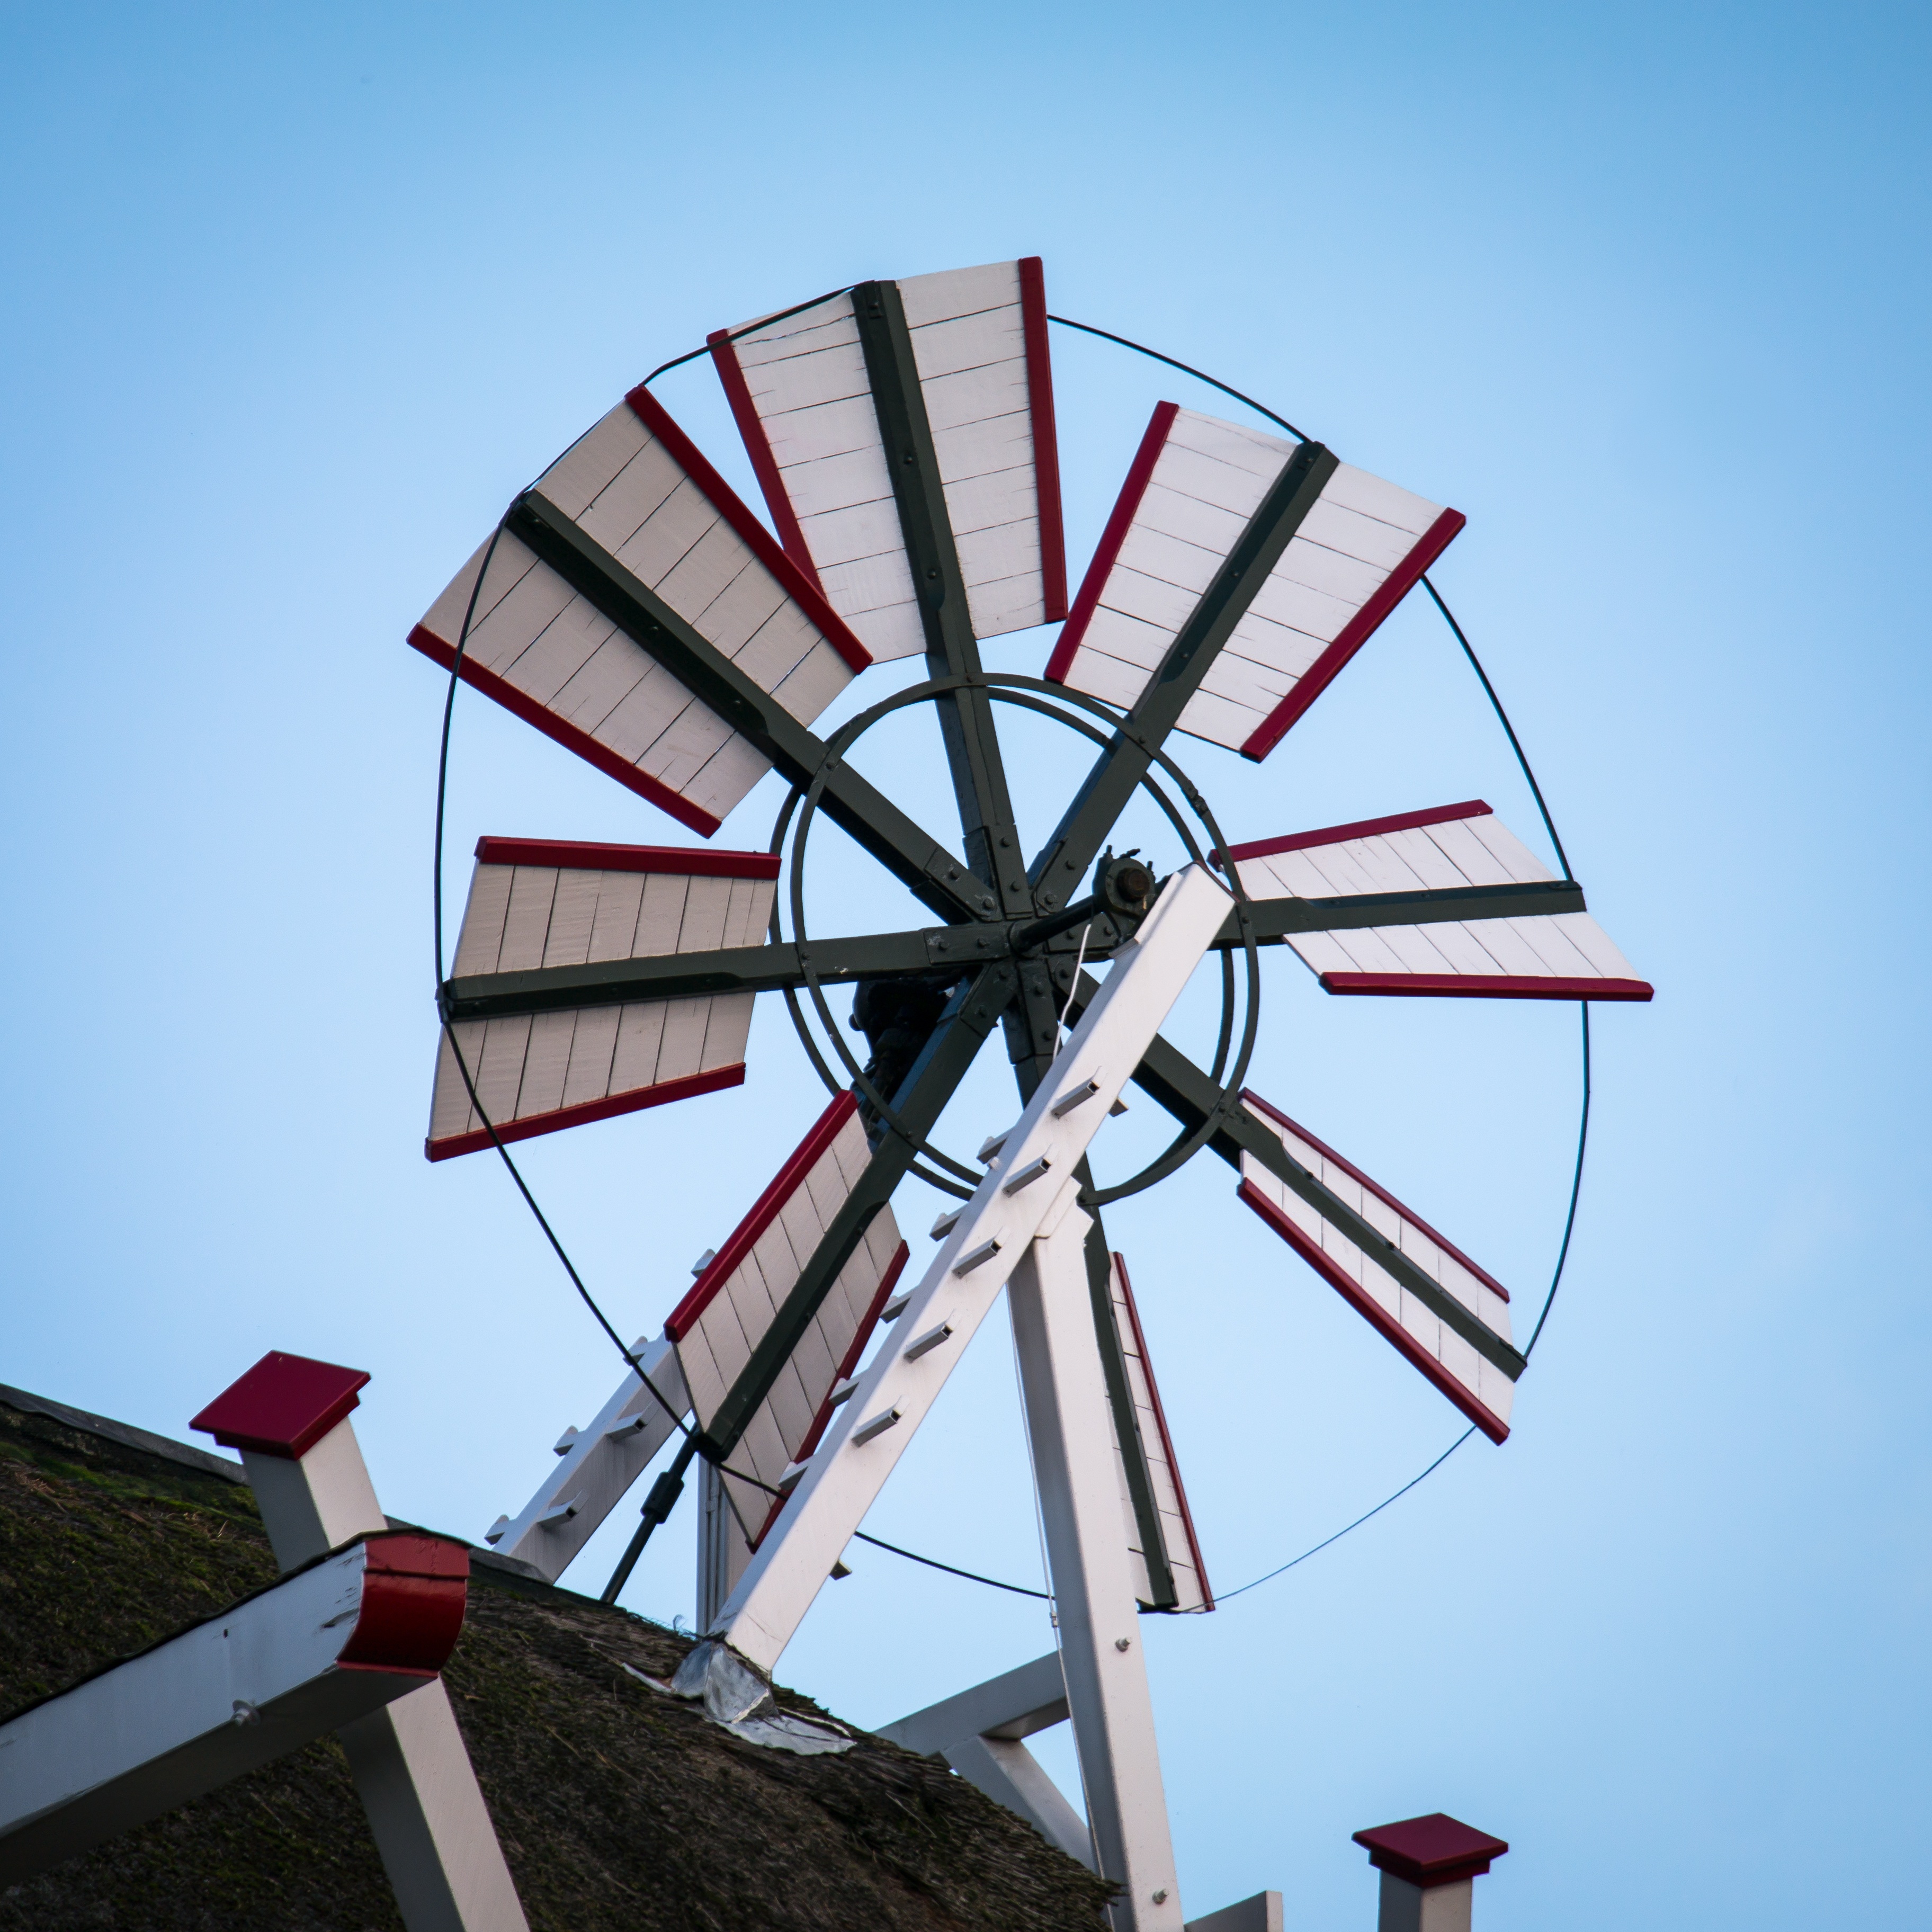
wheel, windmill, wind, building, ferris wheel, tower, machine, pinwheel, mill, symmetry, turn, tourist attraction